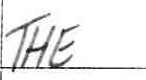
Label: the